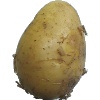
Label: white_potato